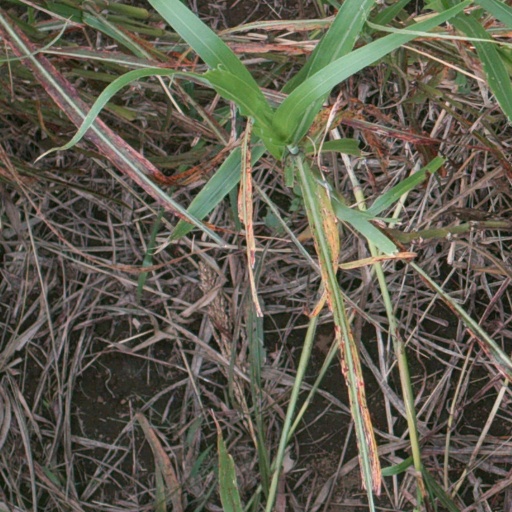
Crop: sorghum